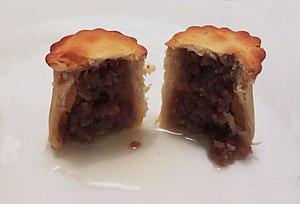
Petit pâté de Pézenas en coupe.
Le petit pâté de Pézenas est une spécialité culinaire de la ville de Pézenas, dans le sud de la France.